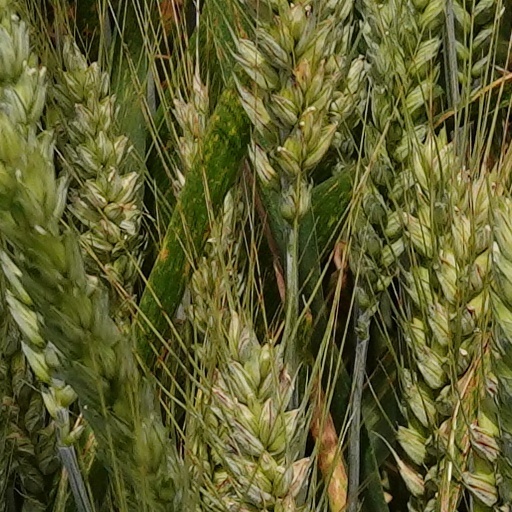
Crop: wheat